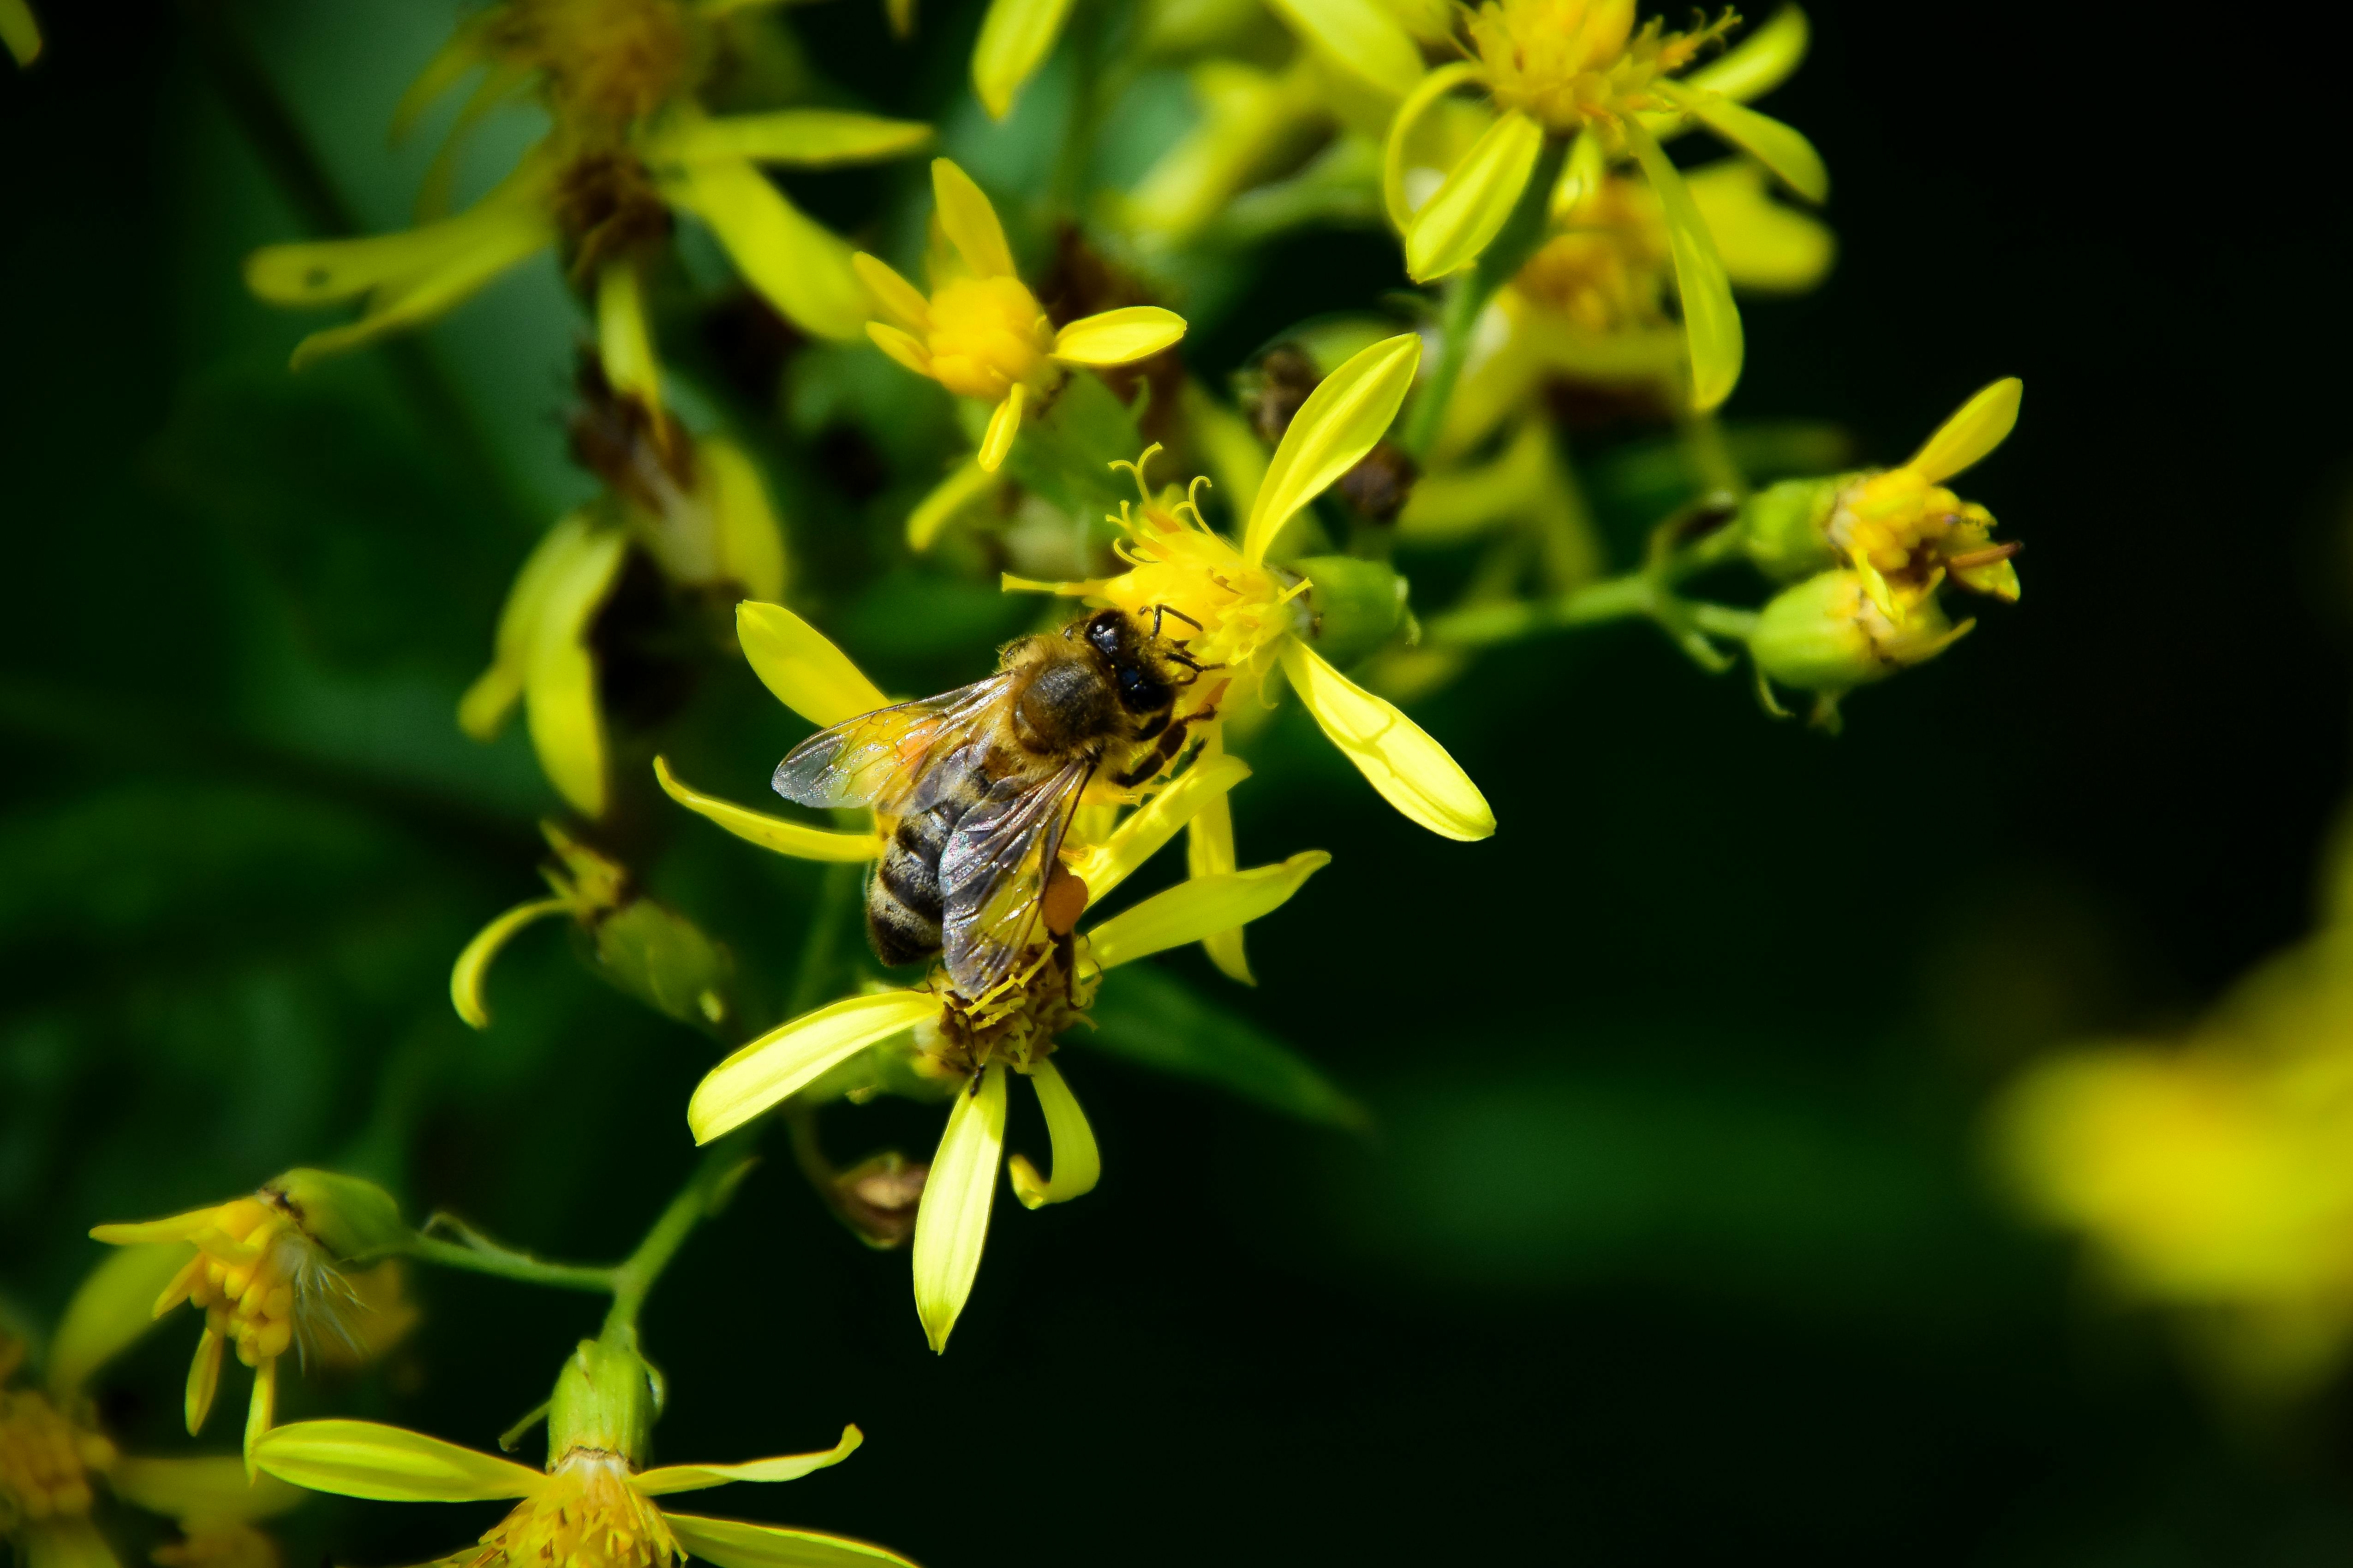
tree, flower, plant, pollinator, insect, arthropod, petal, terrestrial plant, flowering plant, herbaceous plant, honeybee, close up, pest, macro photography, membrane winged insect, Megachilidae, Pedicel, bumblebee, wildflower, pollen, invertebrate, fly, yellow sweet clover, wildlife, plant stem, Forb, hoverfly, subshrub, bee, tachinidae, lily family